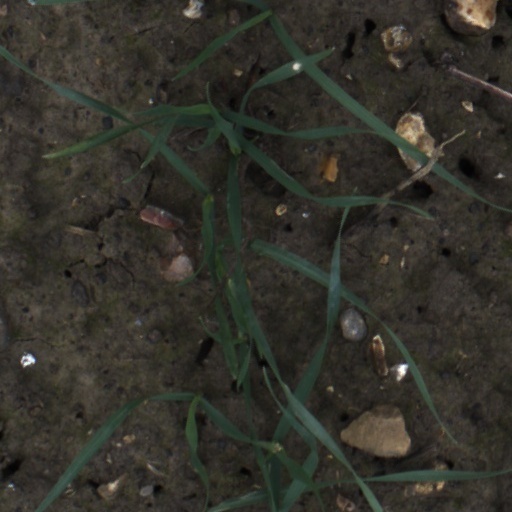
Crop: wheat